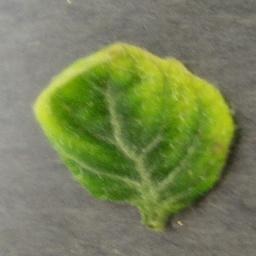
Label: Tomato___Tomato_Yellow_Leaf_Curl_Virus